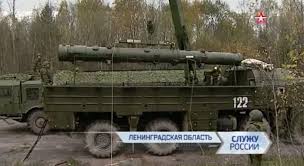
Label: Iskander